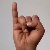
The image shows a hand gesture representing the letter 'I' in Indian Sign Language.